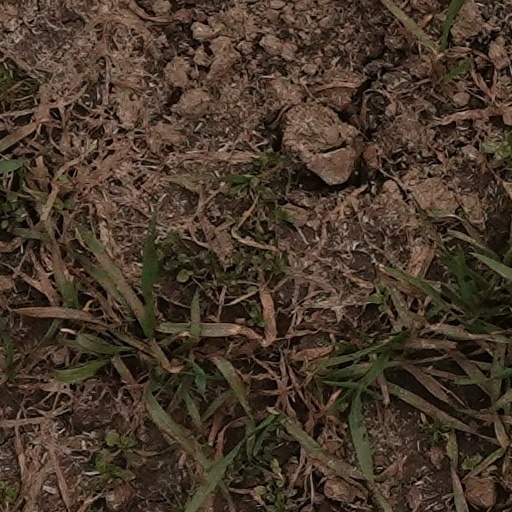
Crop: wheat